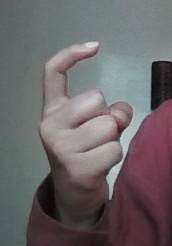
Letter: ra